Voodoo (D'Angelo album)

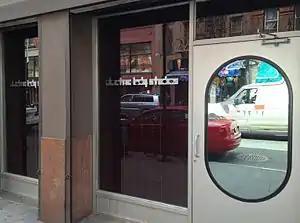
Electric Lady Studios (entrance pictured), where the album was recorded

Beginning in 1996, "Voodoo" evolved from nearly four years of sessions and featured an extensive roster of R&B, hip hop, and jazz musicians and recording technicians. Drummer and producer Ahmir "Questlove" Thompson of The Roots was D'Angelo's "co-pilot" during the session. He and his crew studied bootleg videotapes of classic R&B artists such as Marvin Gaye, James Brown, and Jimi Hendrix, along with reruns of "Soul Train", at Electric Lady Studios, the Manhattan-based recording studio built by Jimi Hendrix. After watching a tape, they played a certain artist's album or catalog, jam, and recorded for inspiration. Touré of "Rolling Stone" observed, "One night they played Prince's "Parade" until they flowed into a new groove that became 'Africa'". On several occasions, D'Angelo listened to Sly & the Family Stone's "There's a Riot Goin' On" (1971), which had an influential production. The crew recorded numerous hours of unreleased, original material, as well as covers of their influencers' material. Collectively referred to by D'Angelo as "yoda", these influencers included soul artist Al Green, funk artist George Clinton, and Afrobeat artist Fela Kuti.